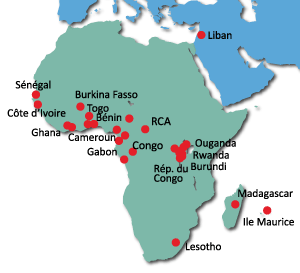
Implantation des Foyers de Charité en Afrique
Les Foyers de charité, fondés en 1936 par Marthe Robin aidée par le père Georges Finet, sont des communautés qui rassemblent des laïcs, hommes et femmes, célibataires ou mariés, et des prêtres. À l’exemple des premiers chrétiens, ils vivent ensemble et mettent en commun leurs biens et leurs compétences. La prière y tient une place prépondérante. Leur mission principale est de contribuer à la « nouvelle évangélisation » par le moyen de retraites spirituelles. Ils font partie de l'Église catholique.